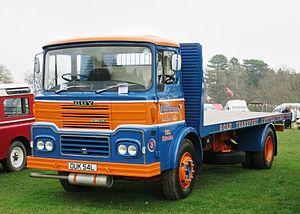
Guy Motors fut un fabricant anglais de véhicules à moteur qui produisit des voitures, des camions, des autobus et des trolleybus. La société fut fondée par Sydney S. Guy, qui naquit dans Kings Heath, Birmingham. Guy Motors fut exploité dans ses usines de Fallings Park, de 1914 à 1982, et joua un rôle important dans le développement de l'industrie automobile britannique. Son siège était à Wolverhampton dans les Midlands de l'Ouest.